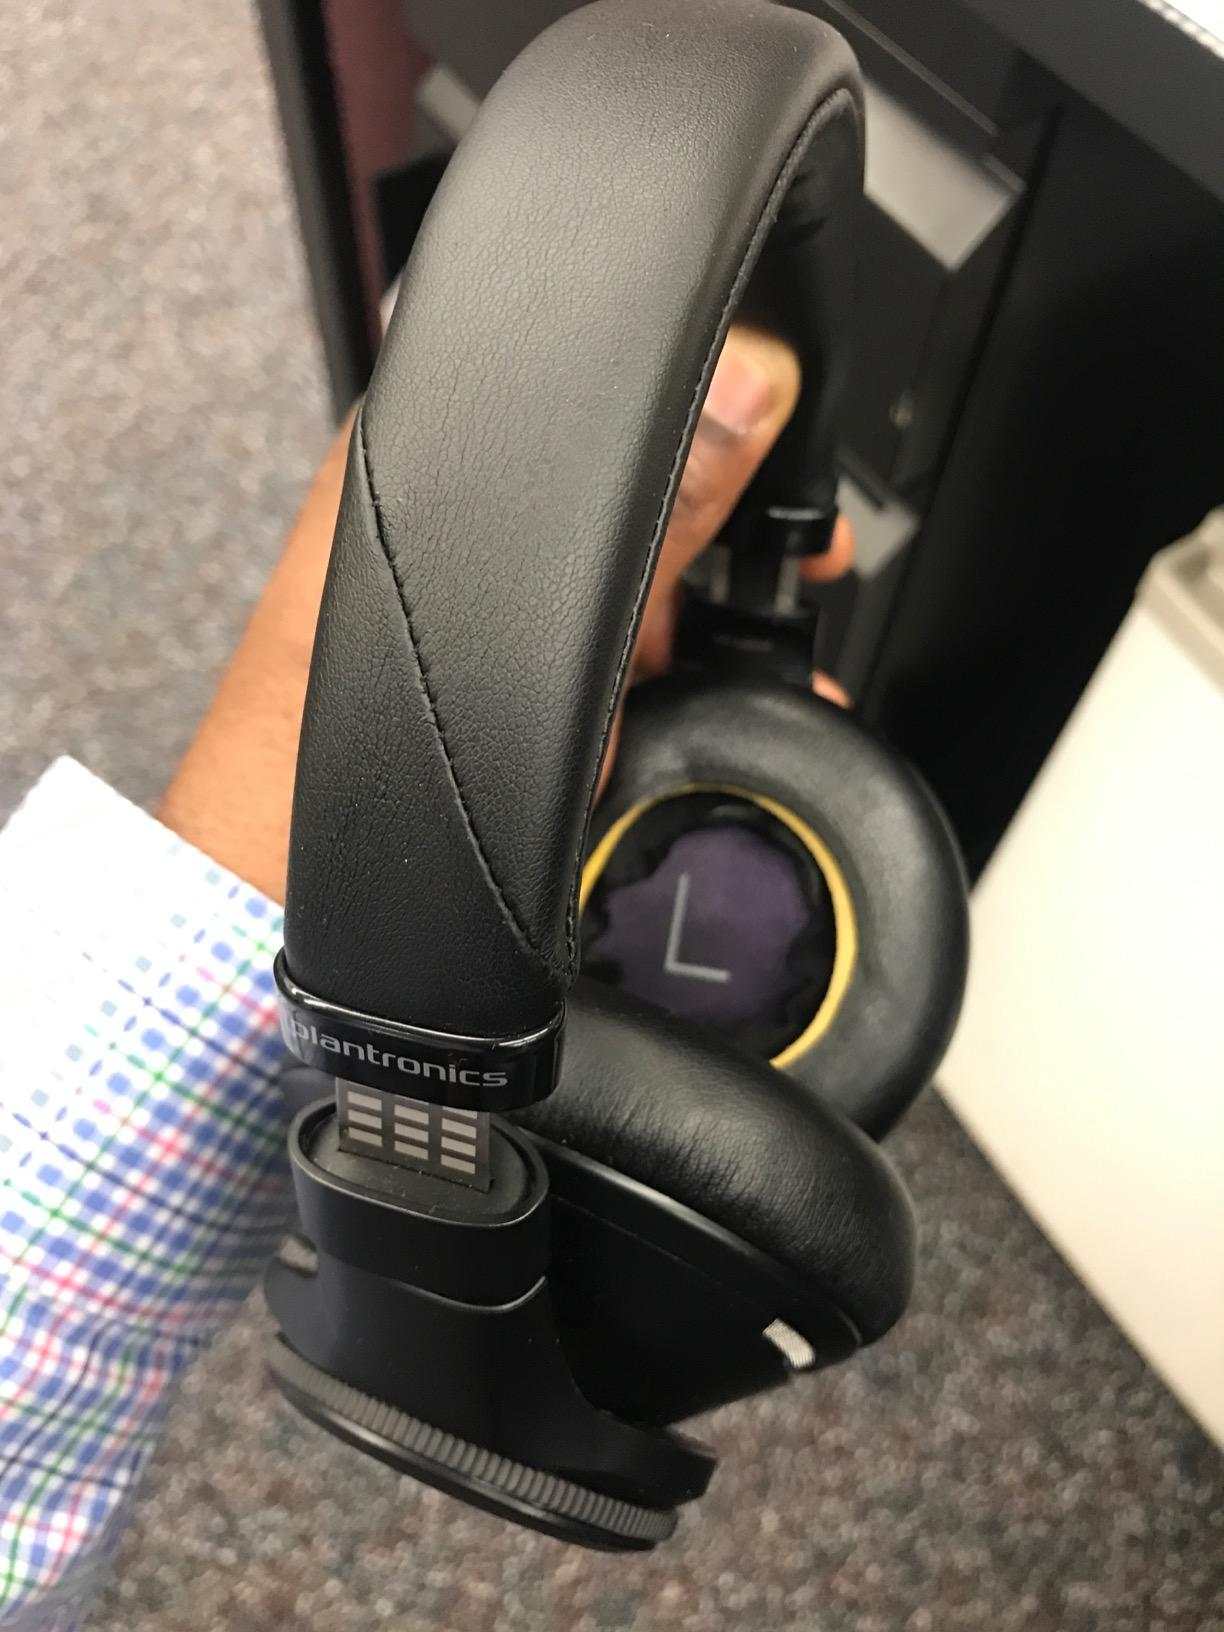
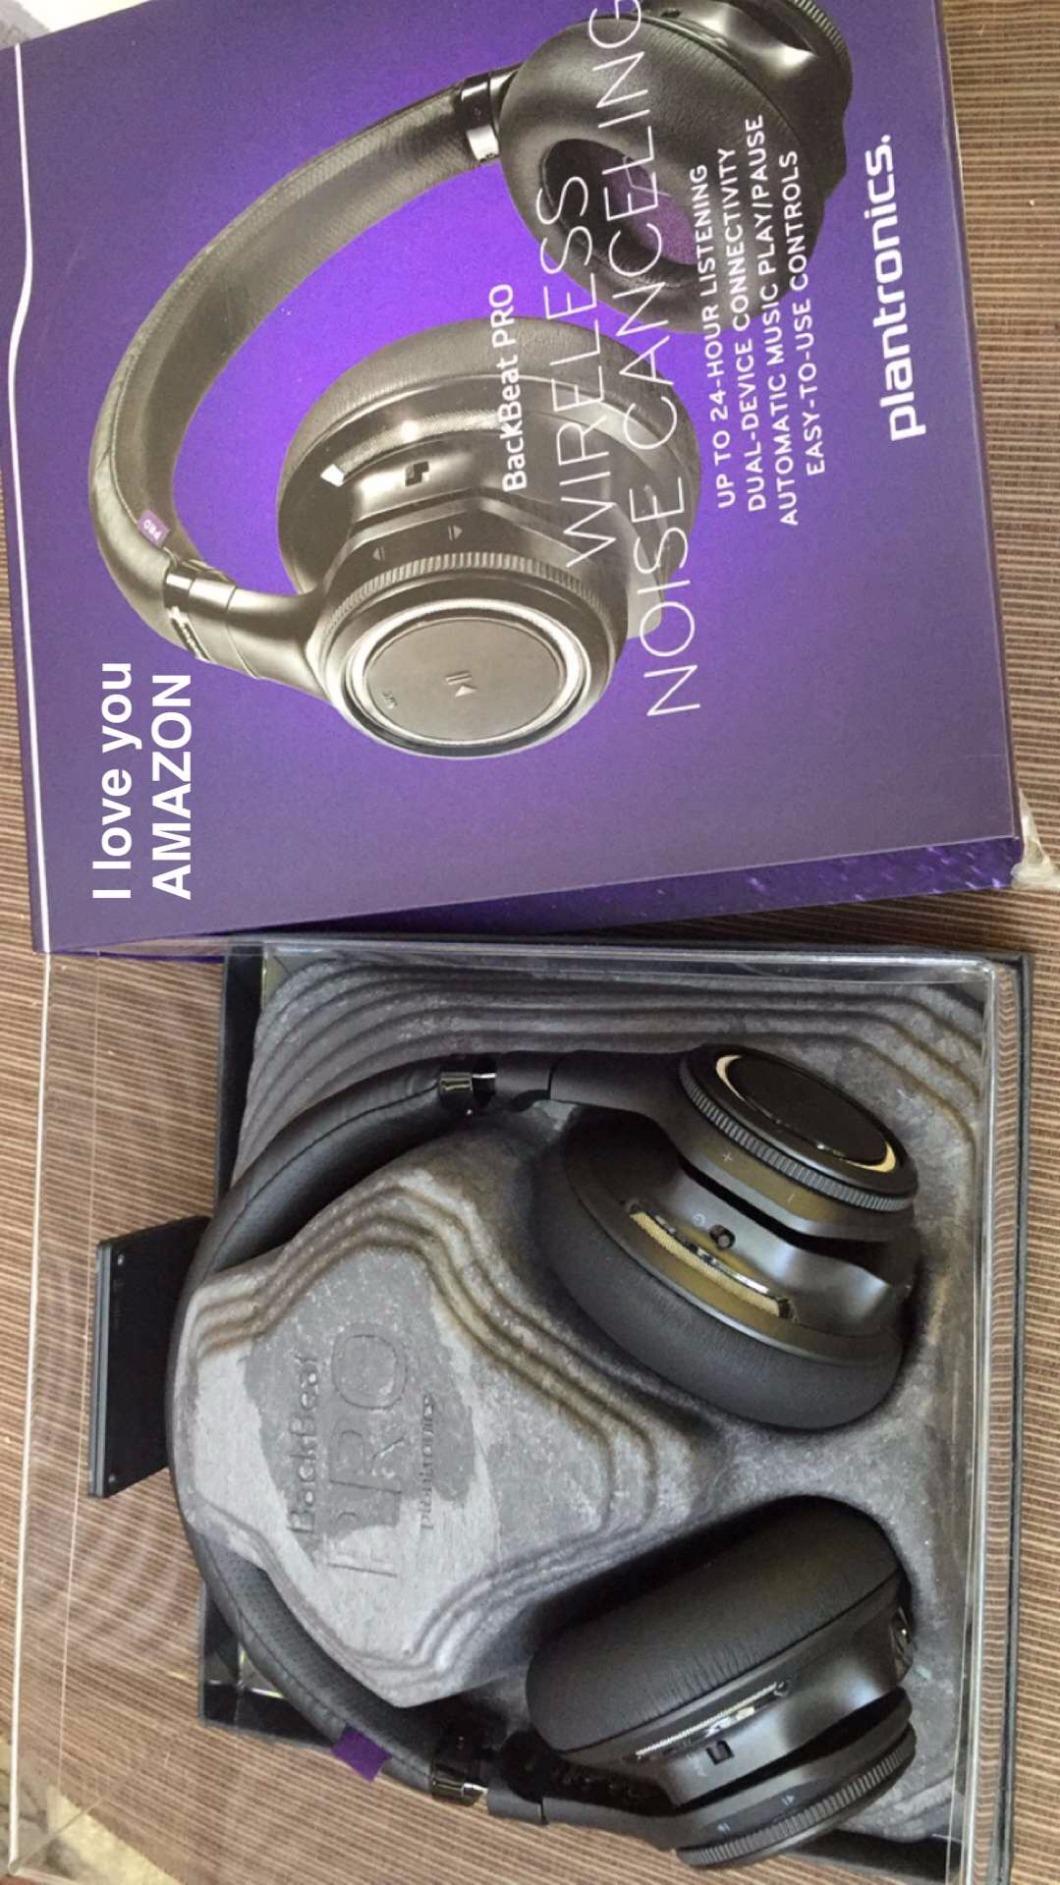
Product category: headphones
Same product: yes